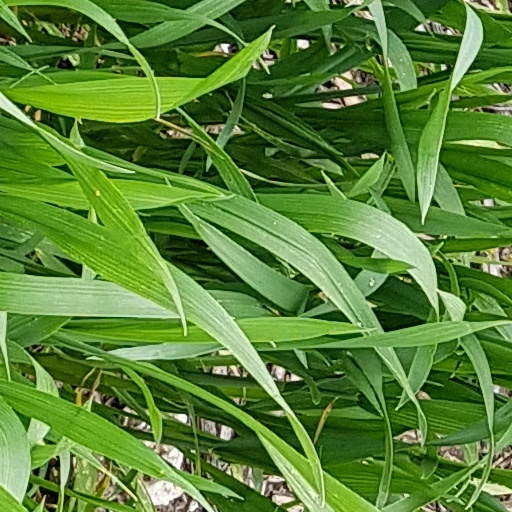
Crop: wheat